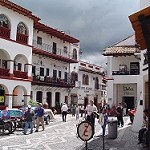
Scene: Outdoor